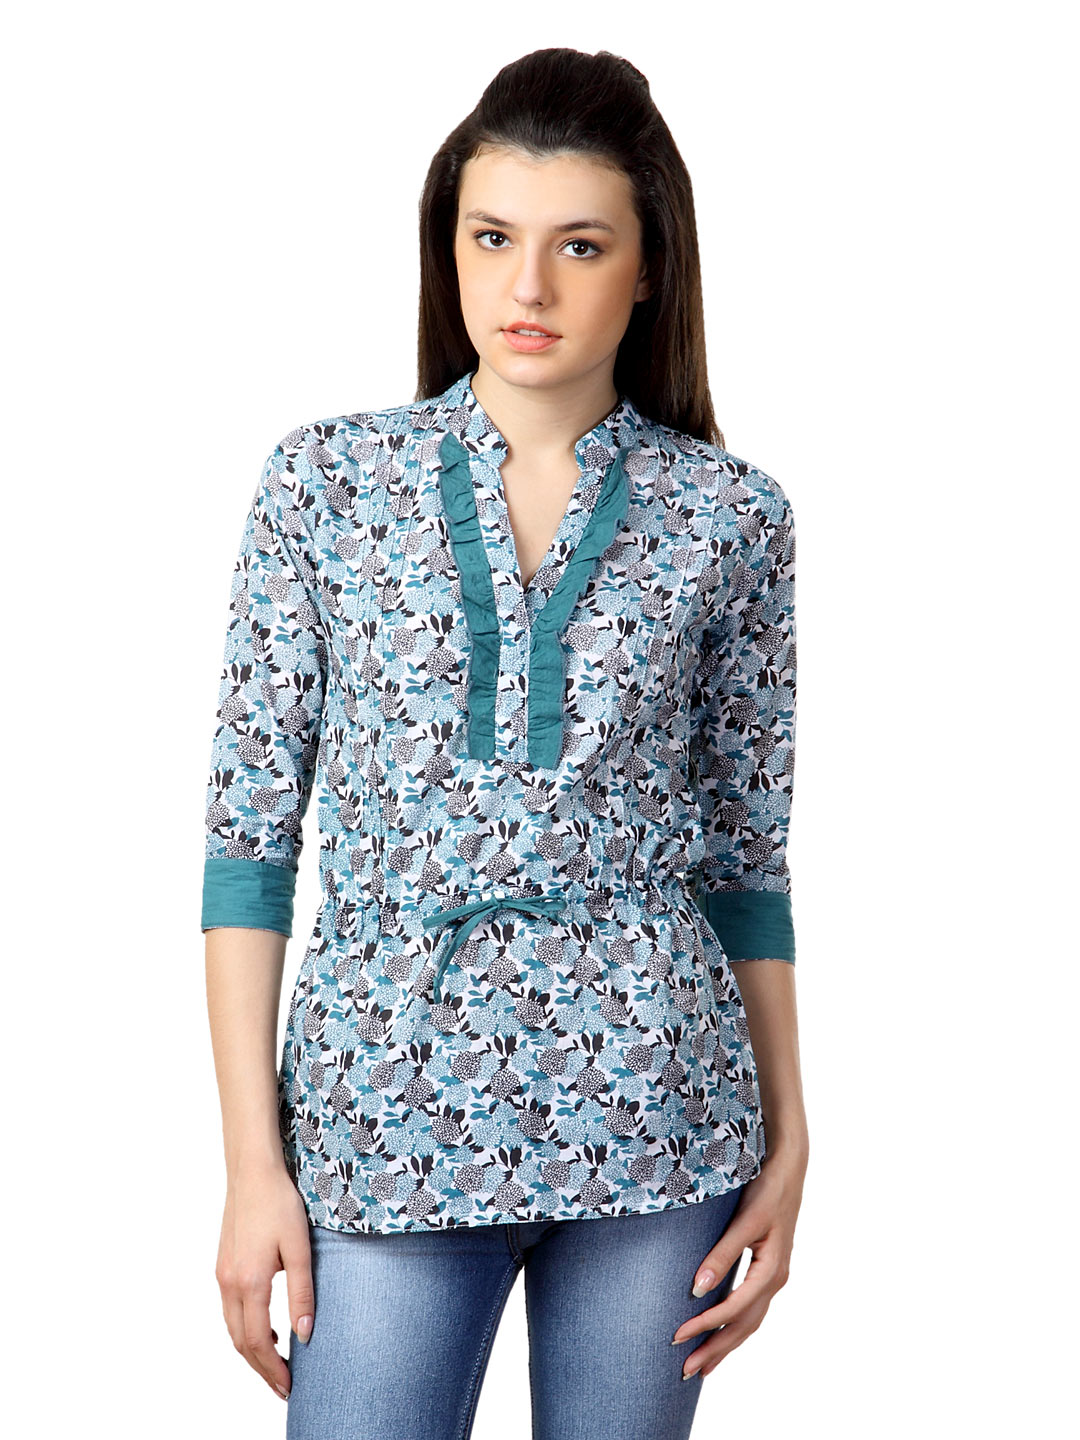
Mumbai Slang Women Floral Blue Kurti
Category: Apparel / Topwear / Kurtis
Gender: Women
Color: Blue
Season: Summer 2012
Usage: Ethnic